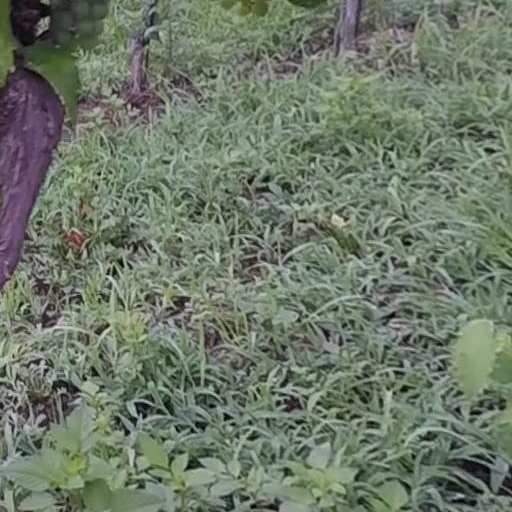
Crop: grape